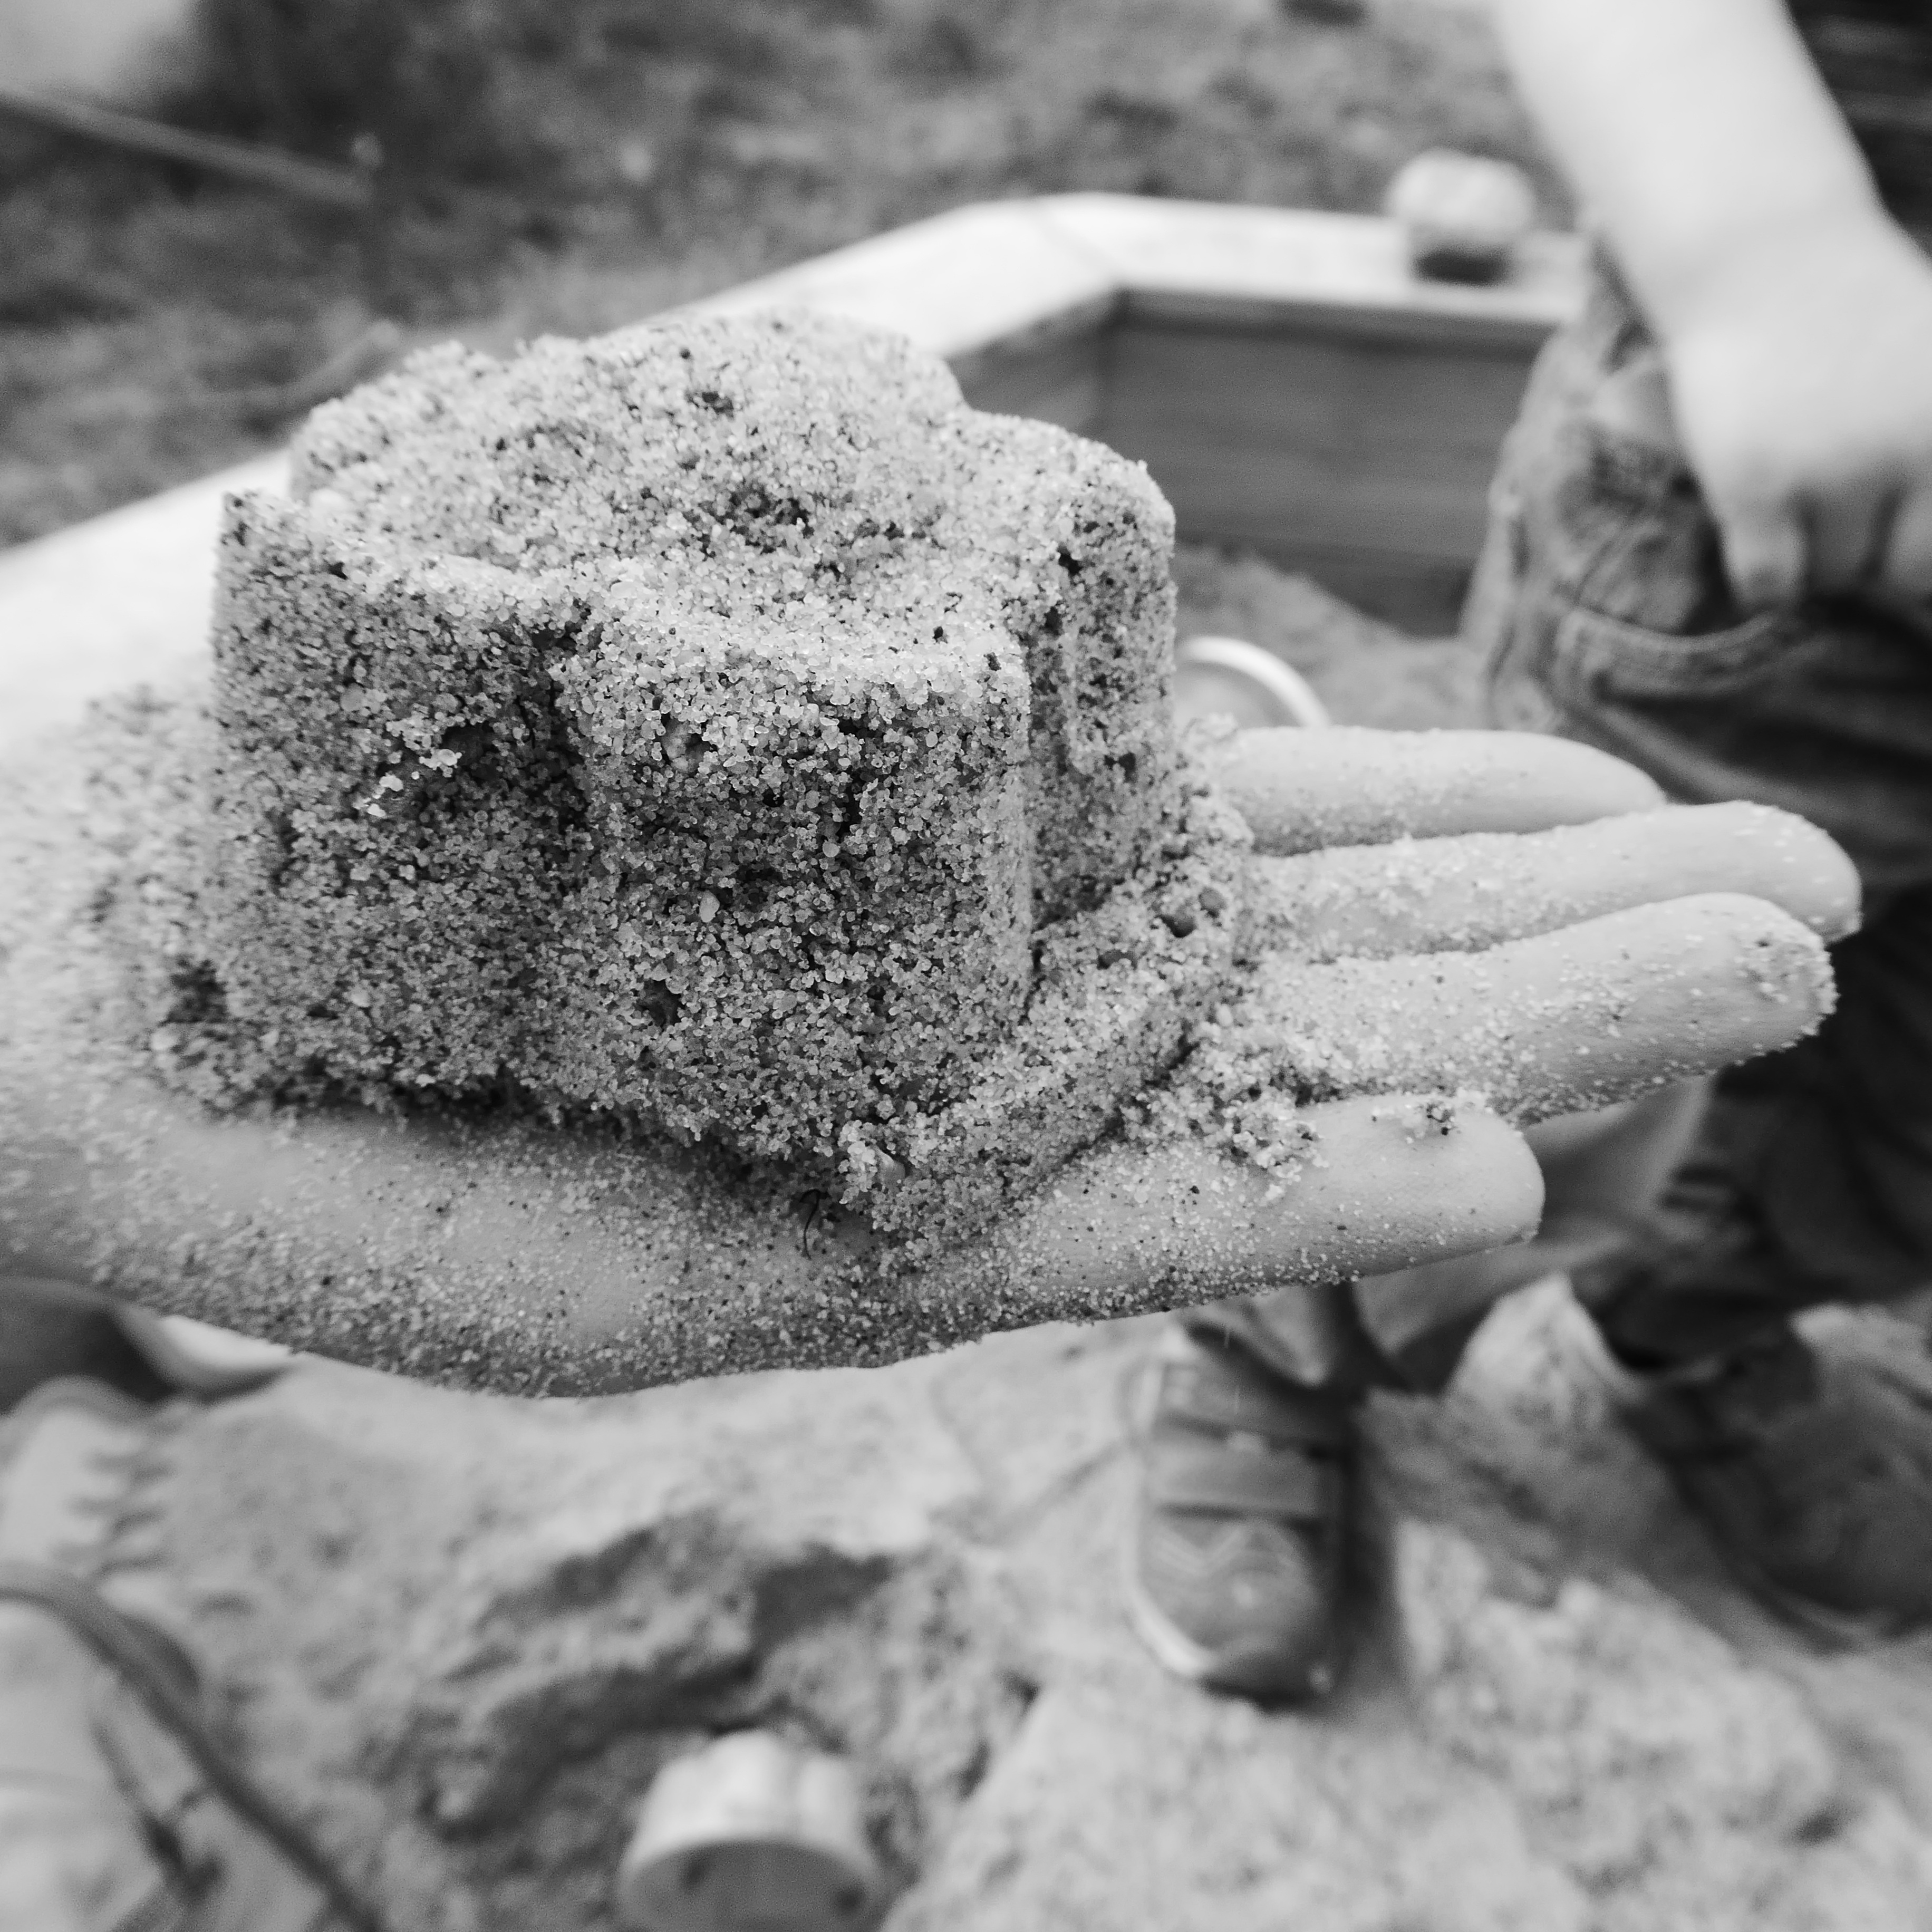
hand, sand, rock, black and white, white, photography, play, pattern, soil, child, garden, monochrome, material, close up, bake, playground, out, keep, give, child's hand, sand pit, sand cake, monochrome photography, children's